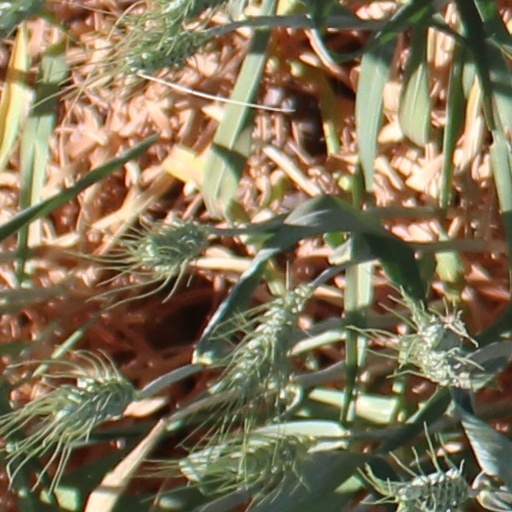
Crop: wheat